Weather of 2022

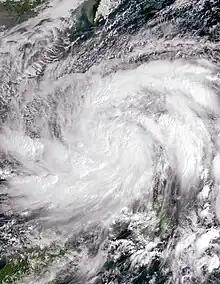
Tropical Storm Nalgae (Paeng) east of Marinduque Island, Philippines on October 31

In November 2022, the National Centers for Environmental Information documented 18 weather-related fatalities and 396 weather-related injuries in the United States and Territories of the United States.